Katharine Parsons

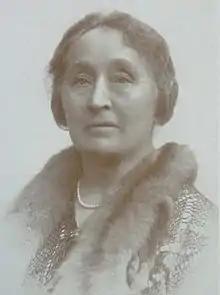
The Hon. Lady Parsons

Katharine, Lady Parsons ( Bethell; 1858/1859 – 16 October 1933) was an English engineer who was the co-founder and second President of the Women's Engineering Society.